Ratha Kanneer

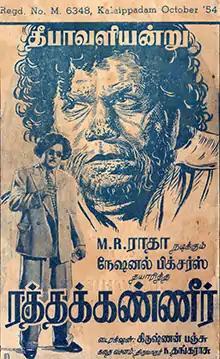
Theatrical release poster

Ratha Kanneer is a 1954 Indian Tamil-language drama film directed by Krishnan–Panju, and written by Tiruvarur K. Thangaraj. Based on Thangaraj's play of the same name, the film stars M. R. Radha, Sriranjani and S. S. Rajendran, with Chandrababu, M. N. Rajam and S. R. Janaki in supporting roles. It revolves around a returned-from-abroad, westernised rich man who shows arrogance and contempt towards anything part of Indian culture and anyone below his social standards.